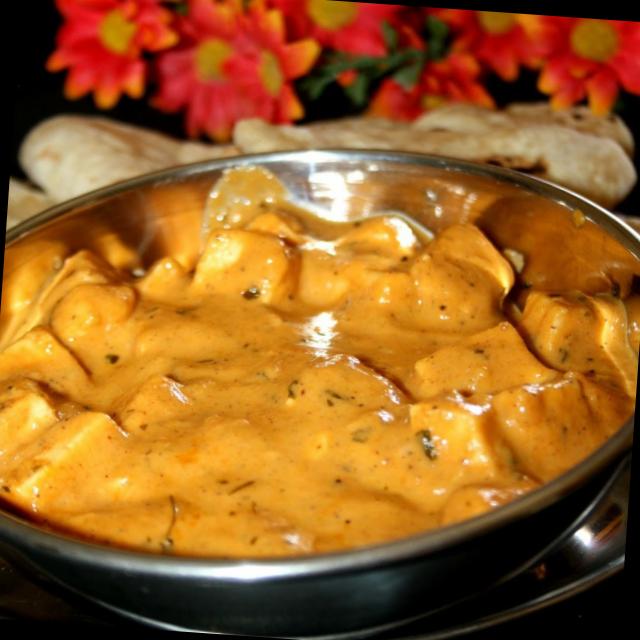
Dish: shahi_paneer